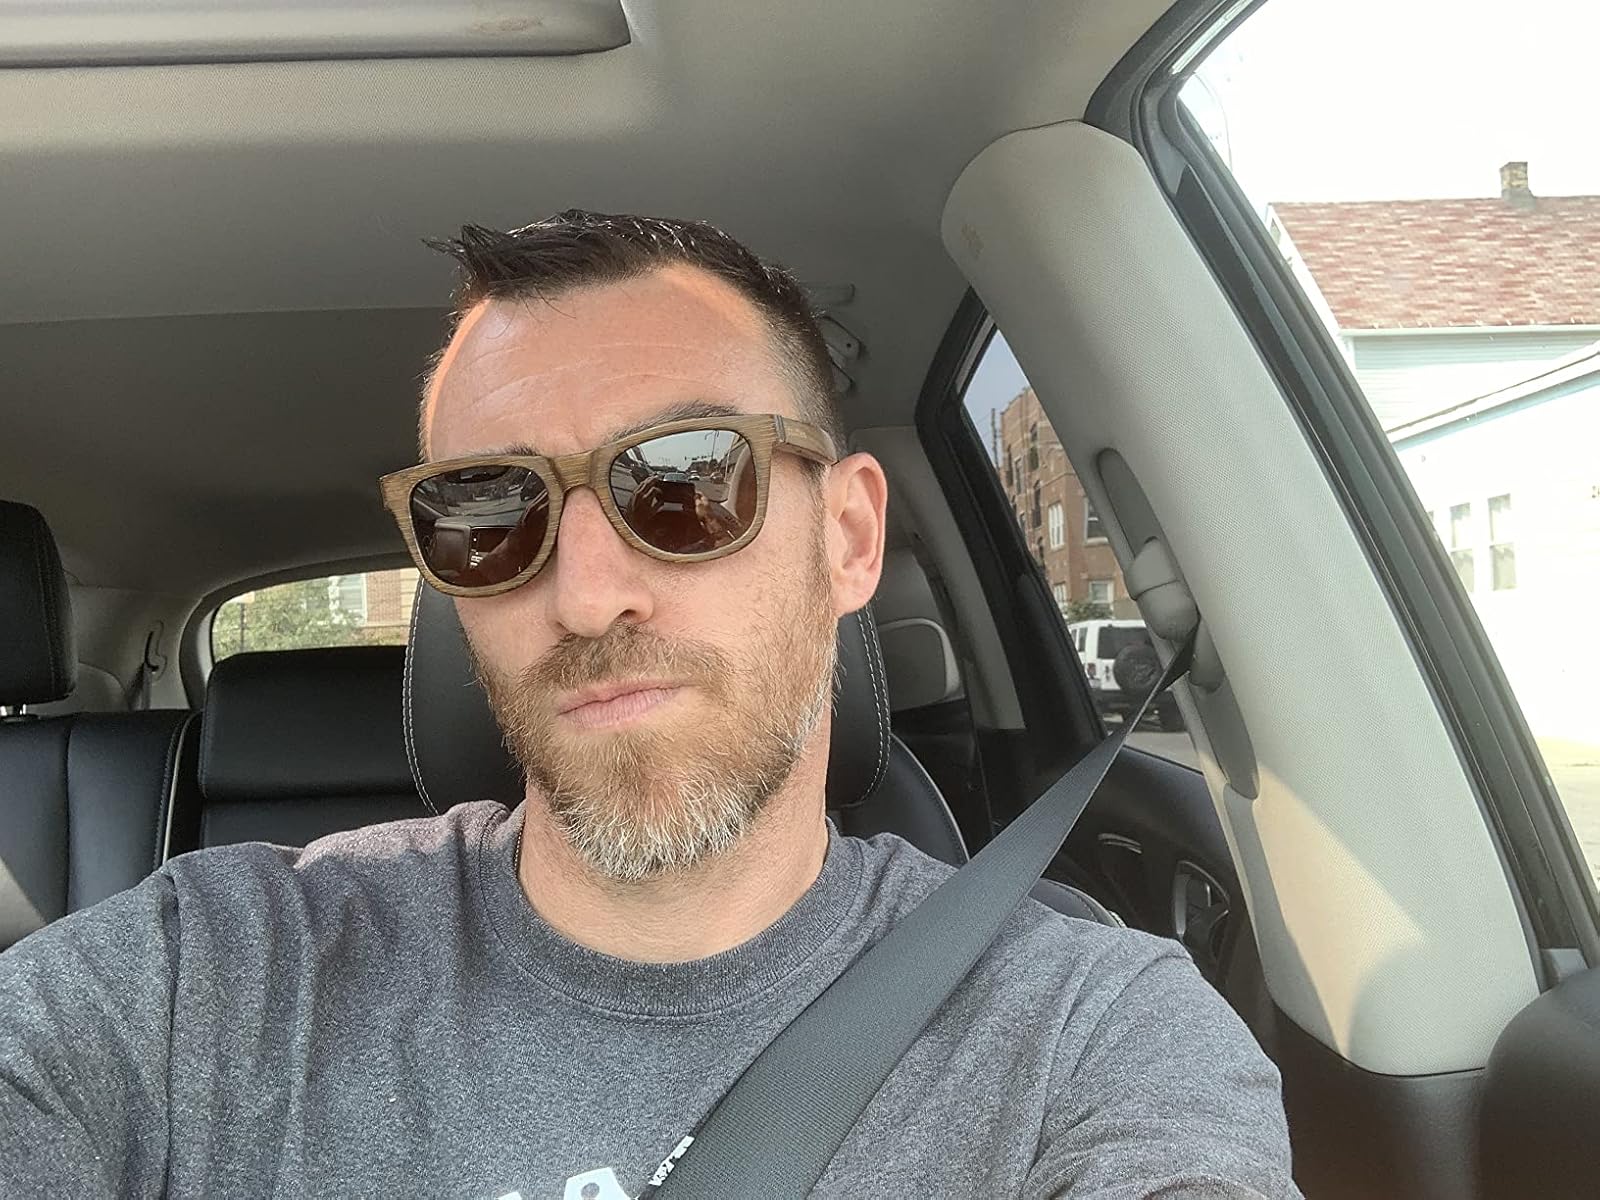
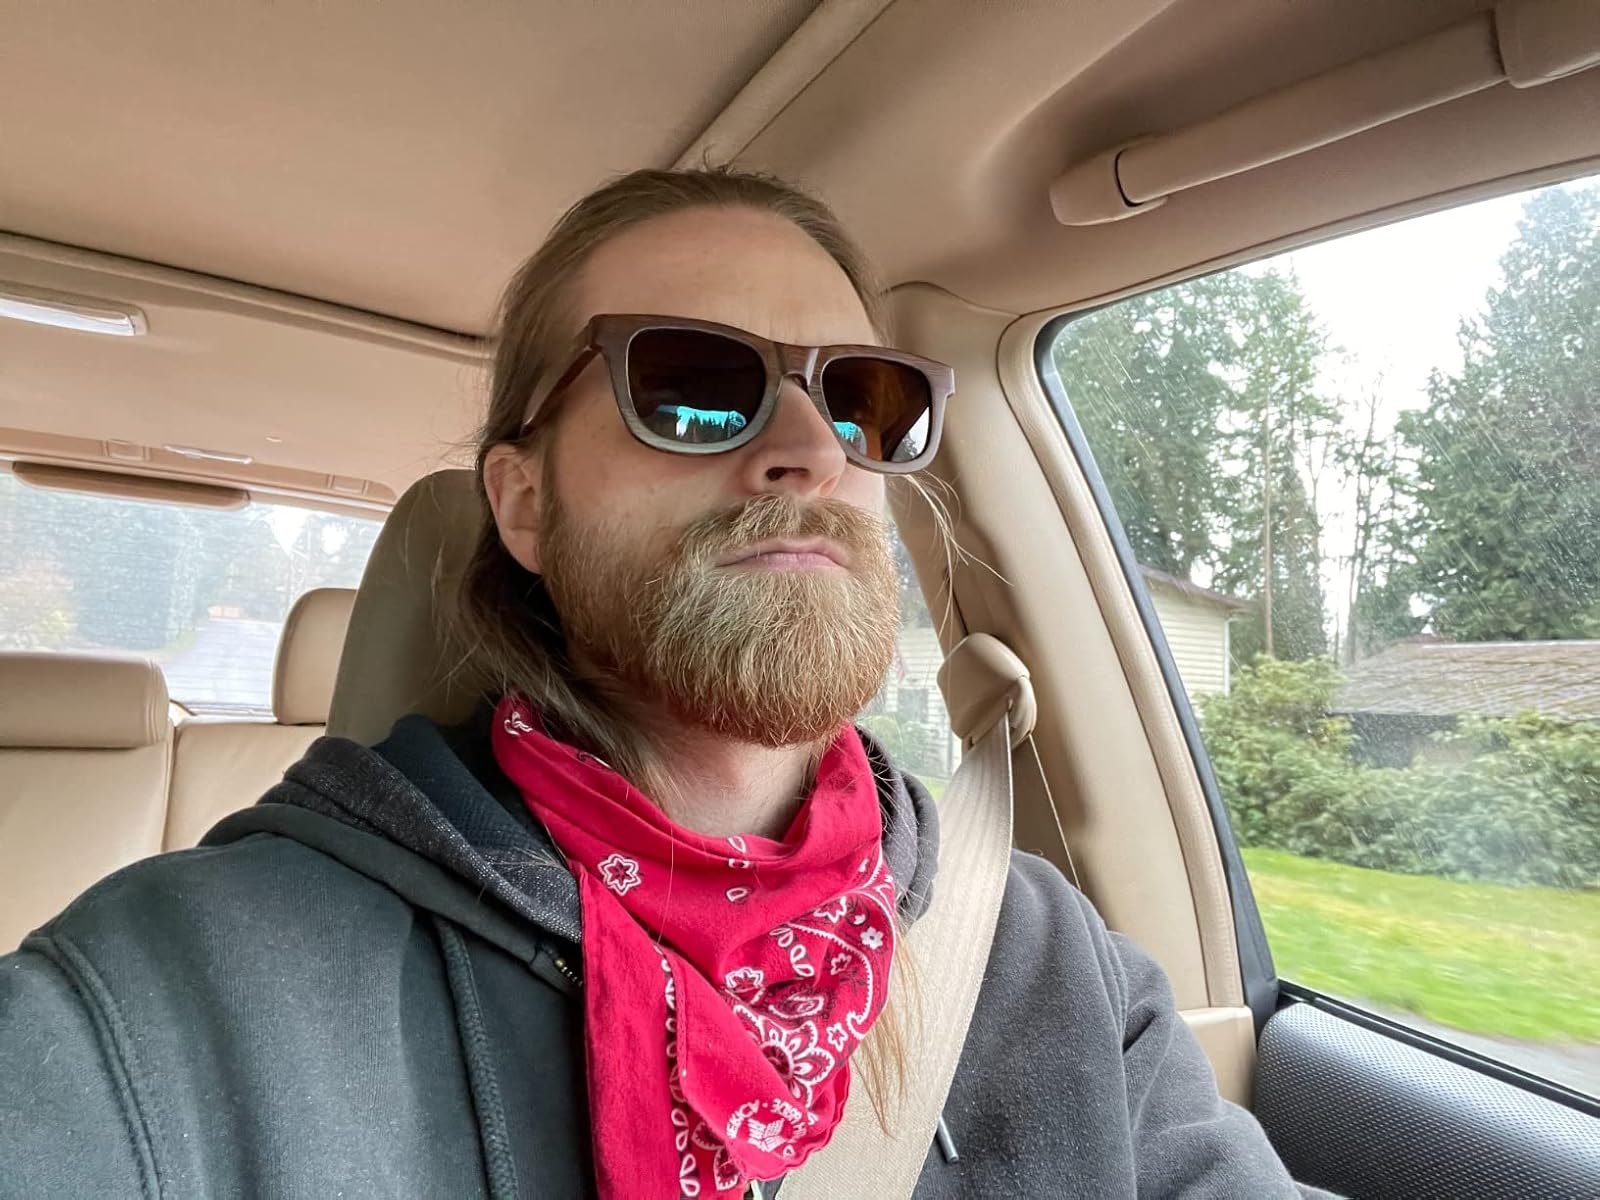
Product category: accessories_sunglasses
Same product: yes